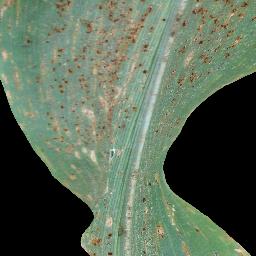
Label: Corn_(Maize)___Common_Rust